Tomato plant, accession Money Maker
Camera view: tilt-top (135 deg); turntable rotation: 0 degrees
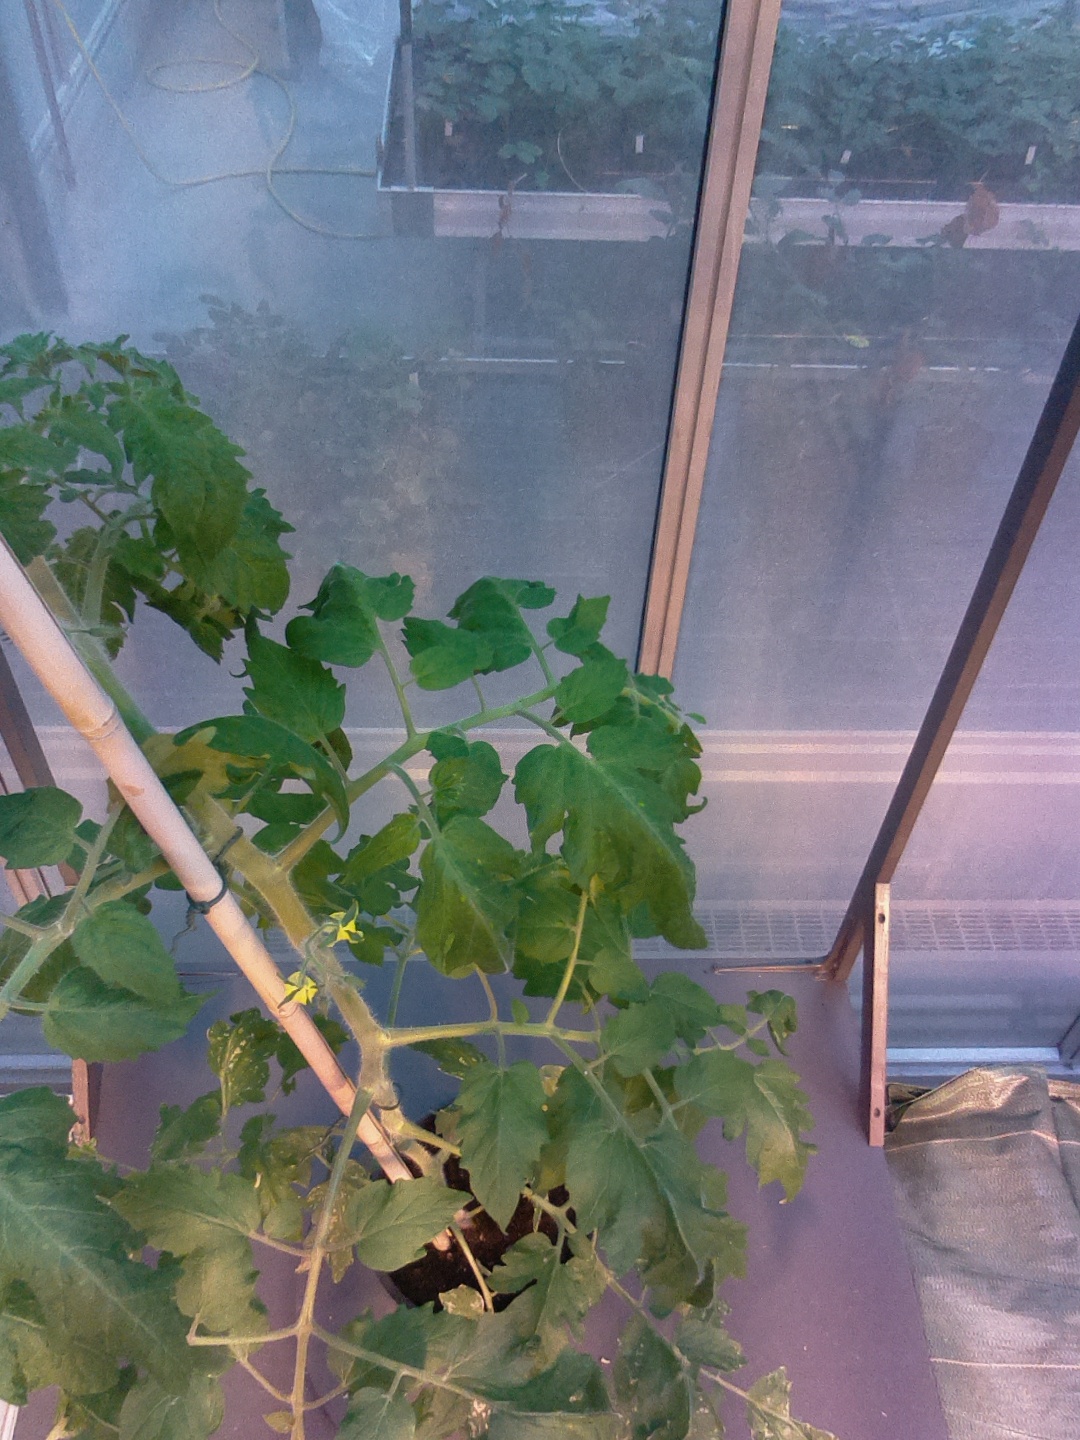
BBCH growth stage 62: 20%-30% of flowers open